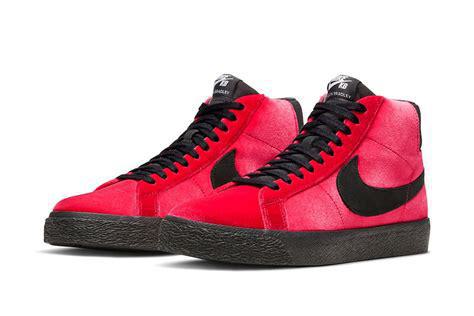
Brand: Nike
Model: Blazer SB